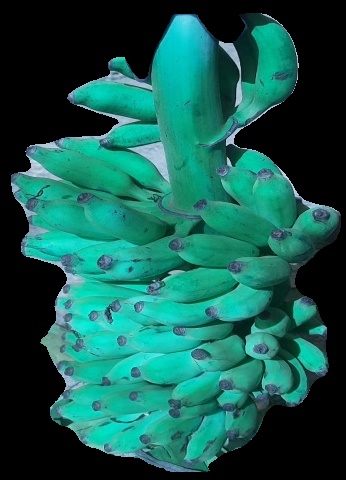
Variety: elakki-bale
Grade: grade3